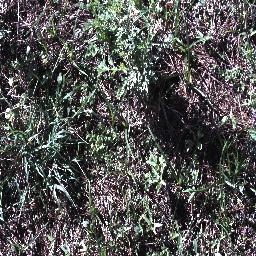
Label: parthenium